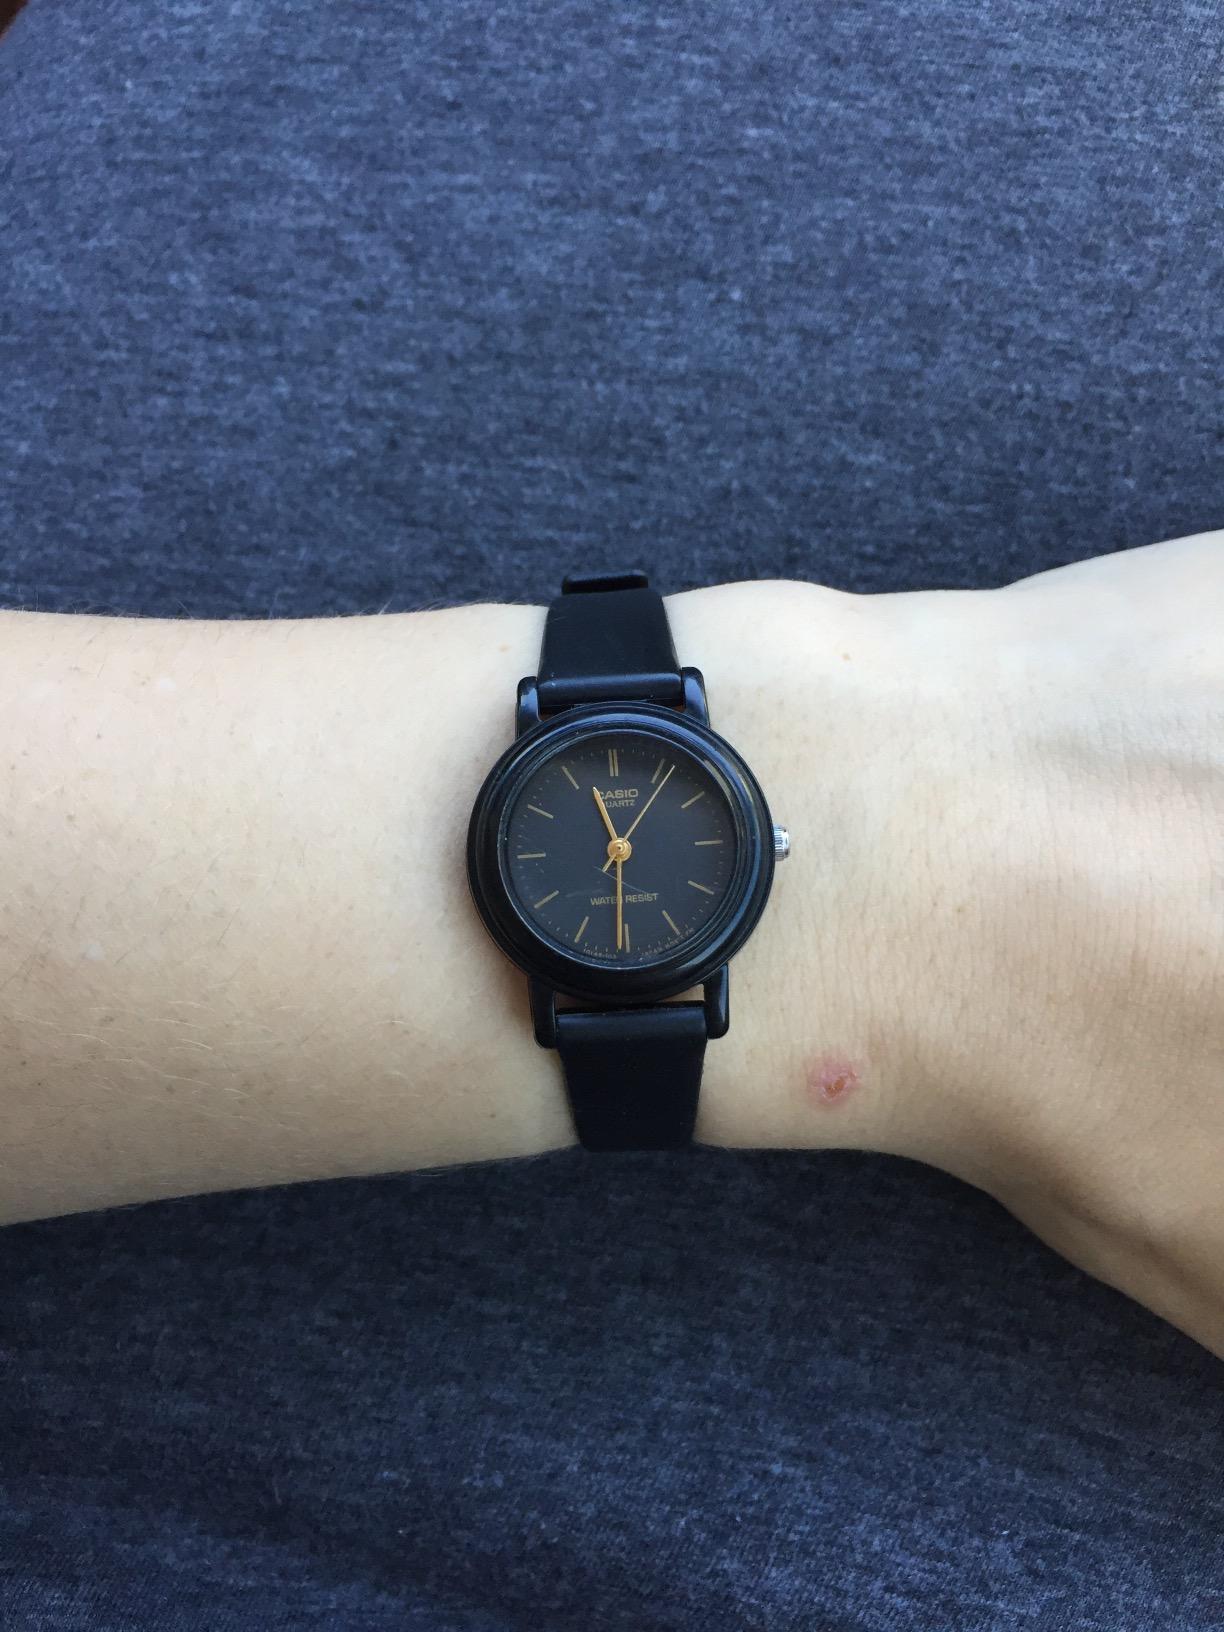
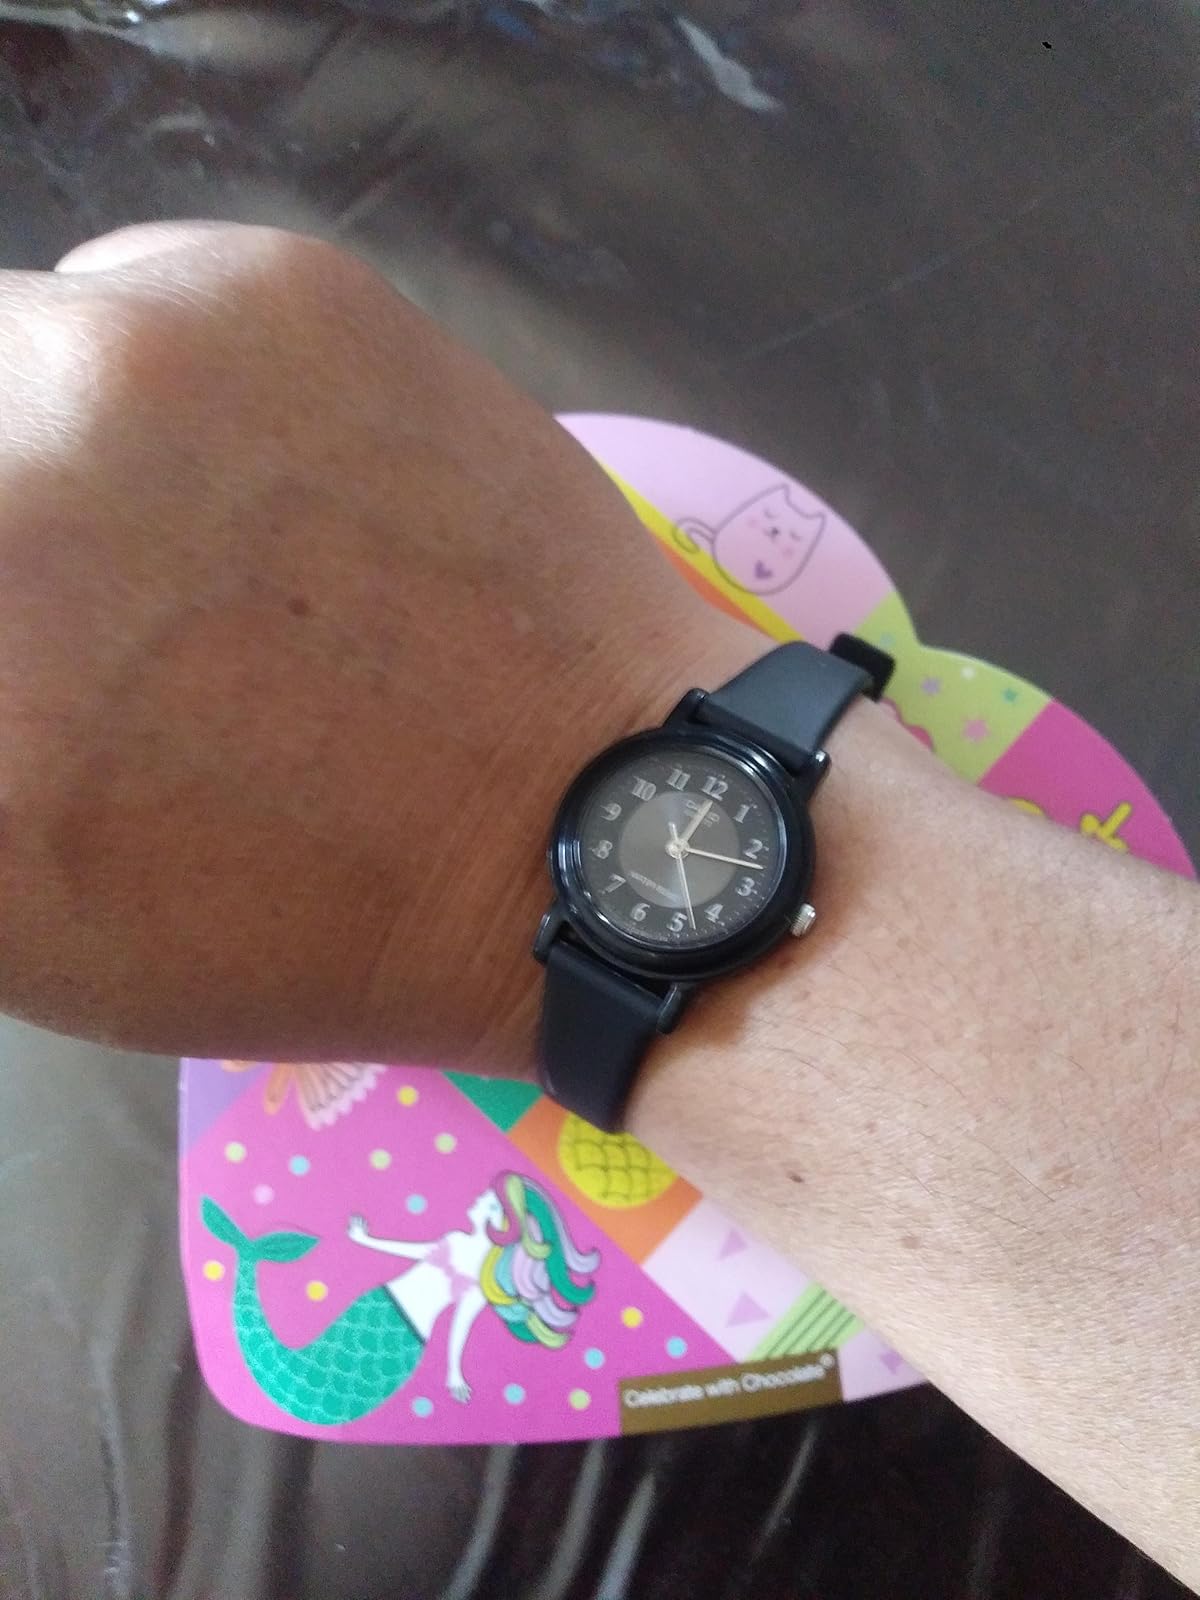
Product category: accessories_watch
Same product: no